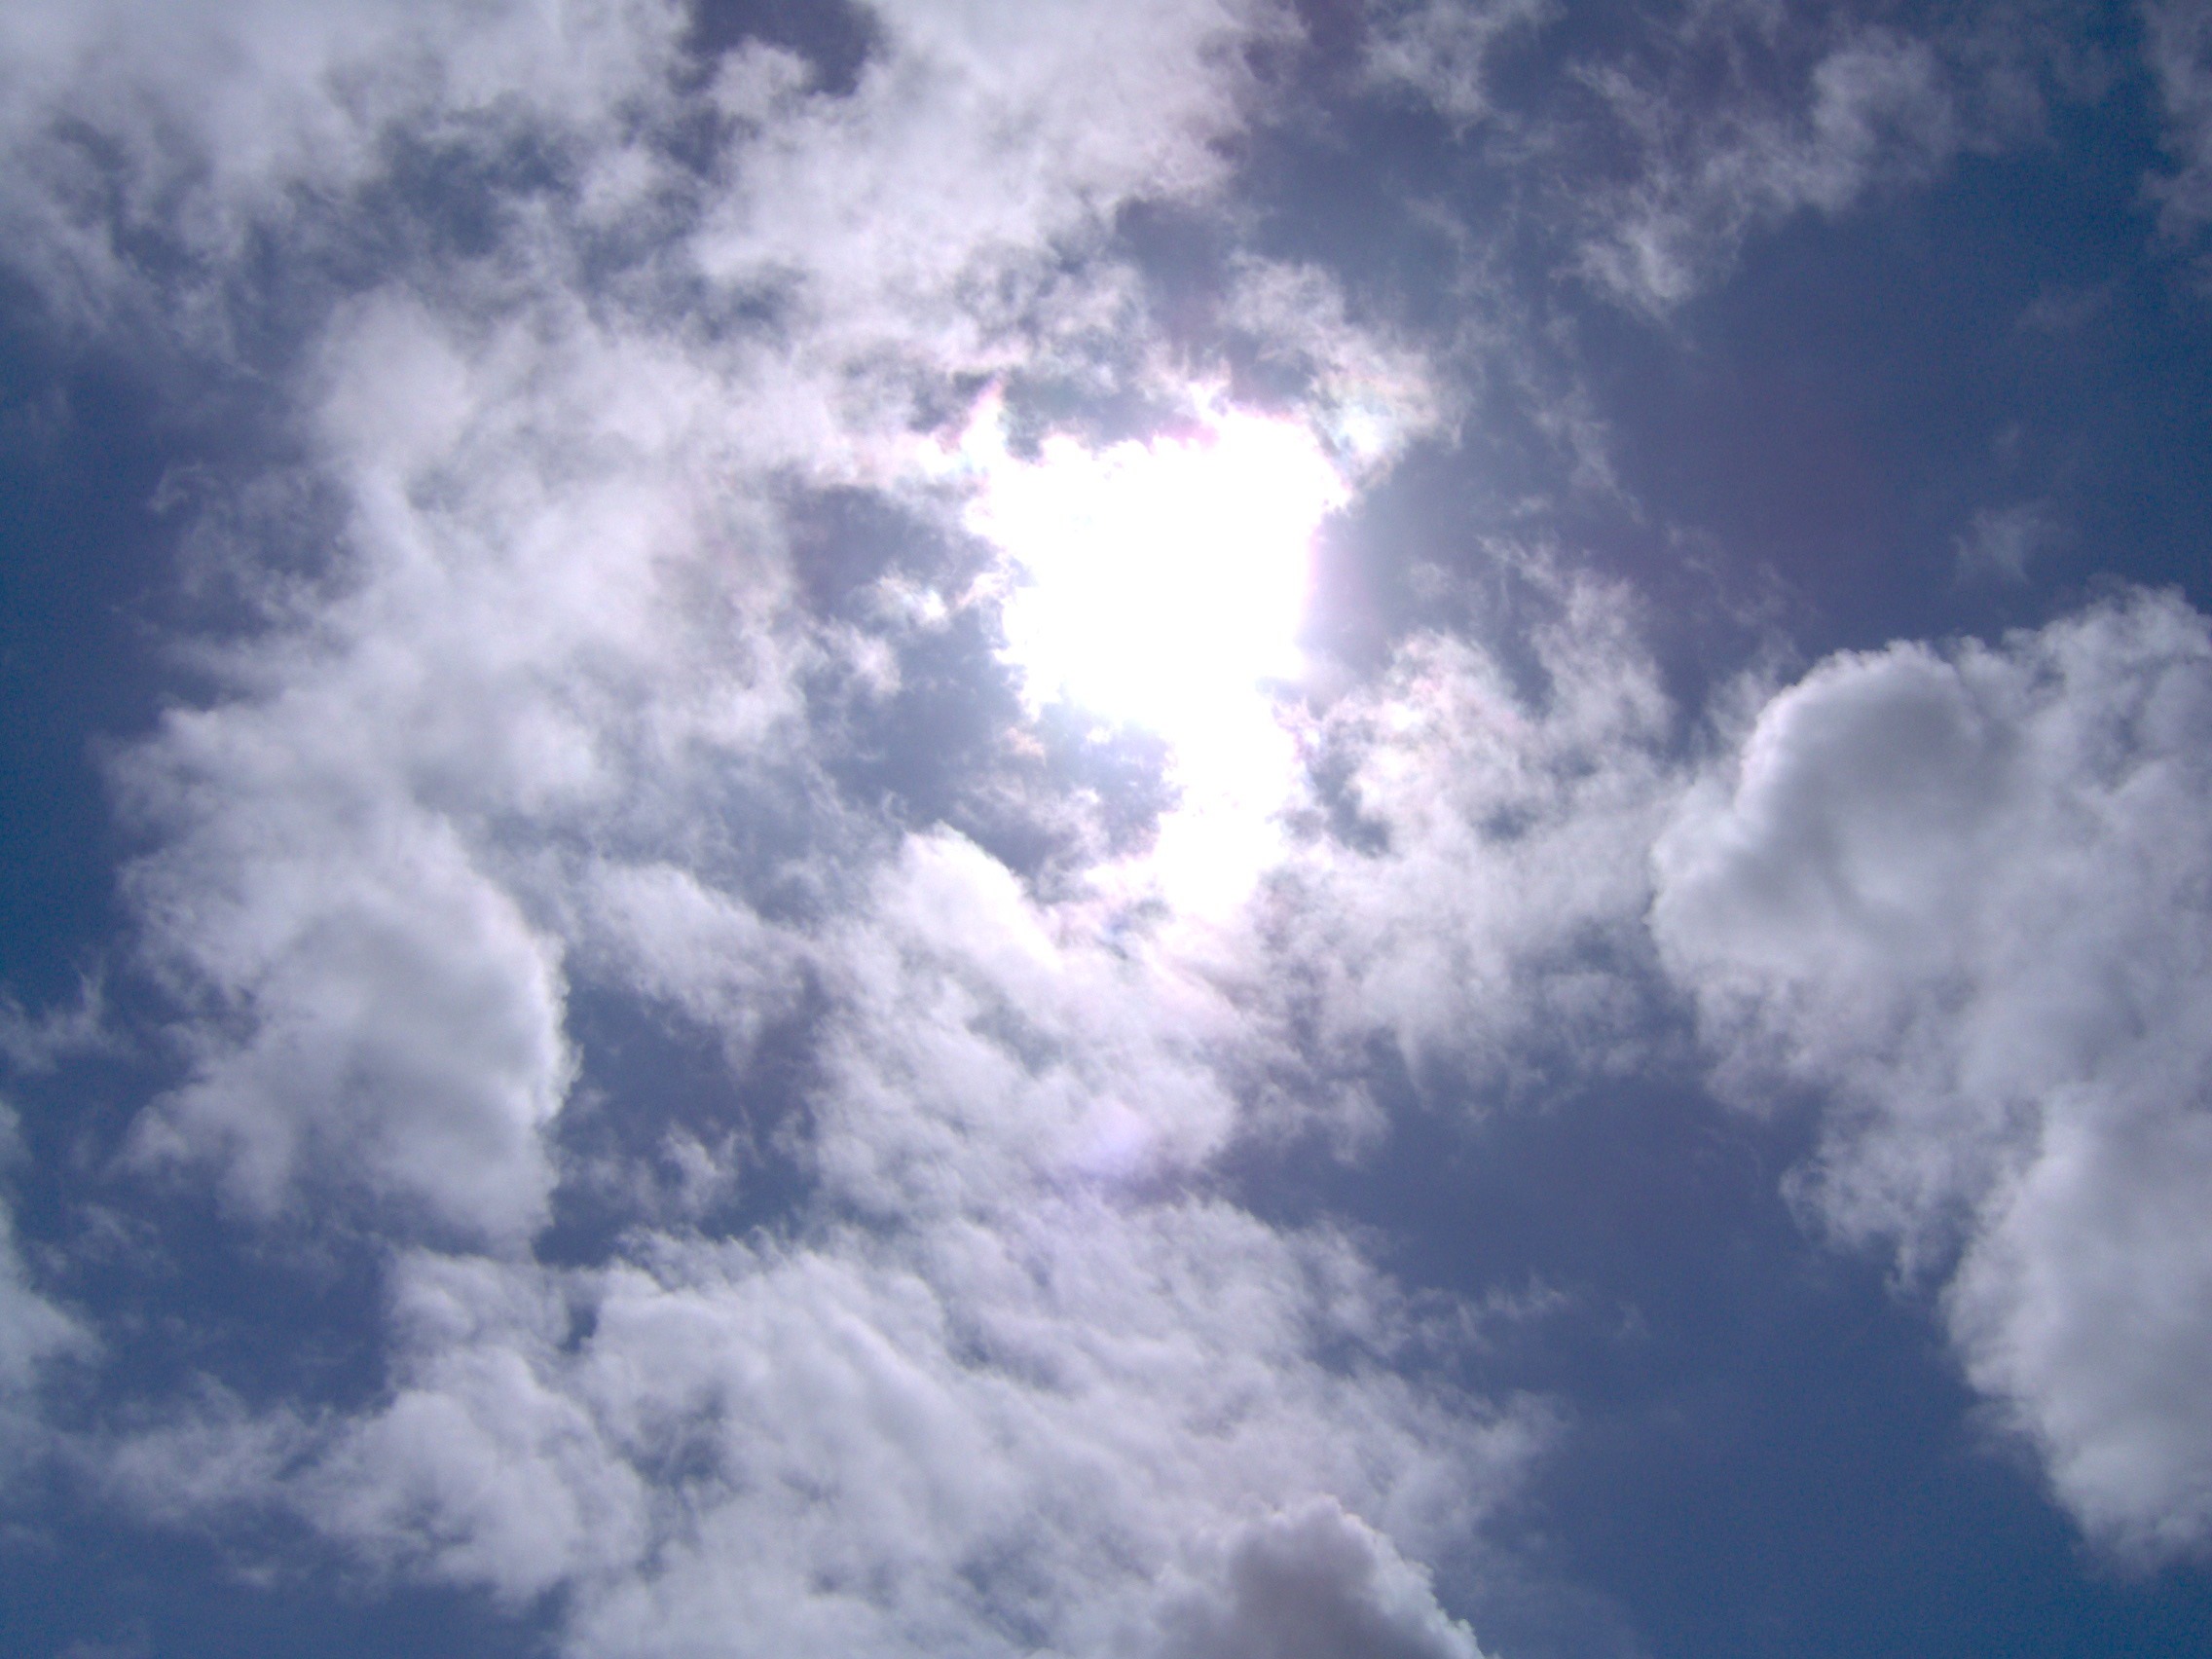
cloud, sky, sun, sunlight, atmosphere, summer, daytime, cumulus, blue, clouds, meteorological phenomenon, atmosphere of earth